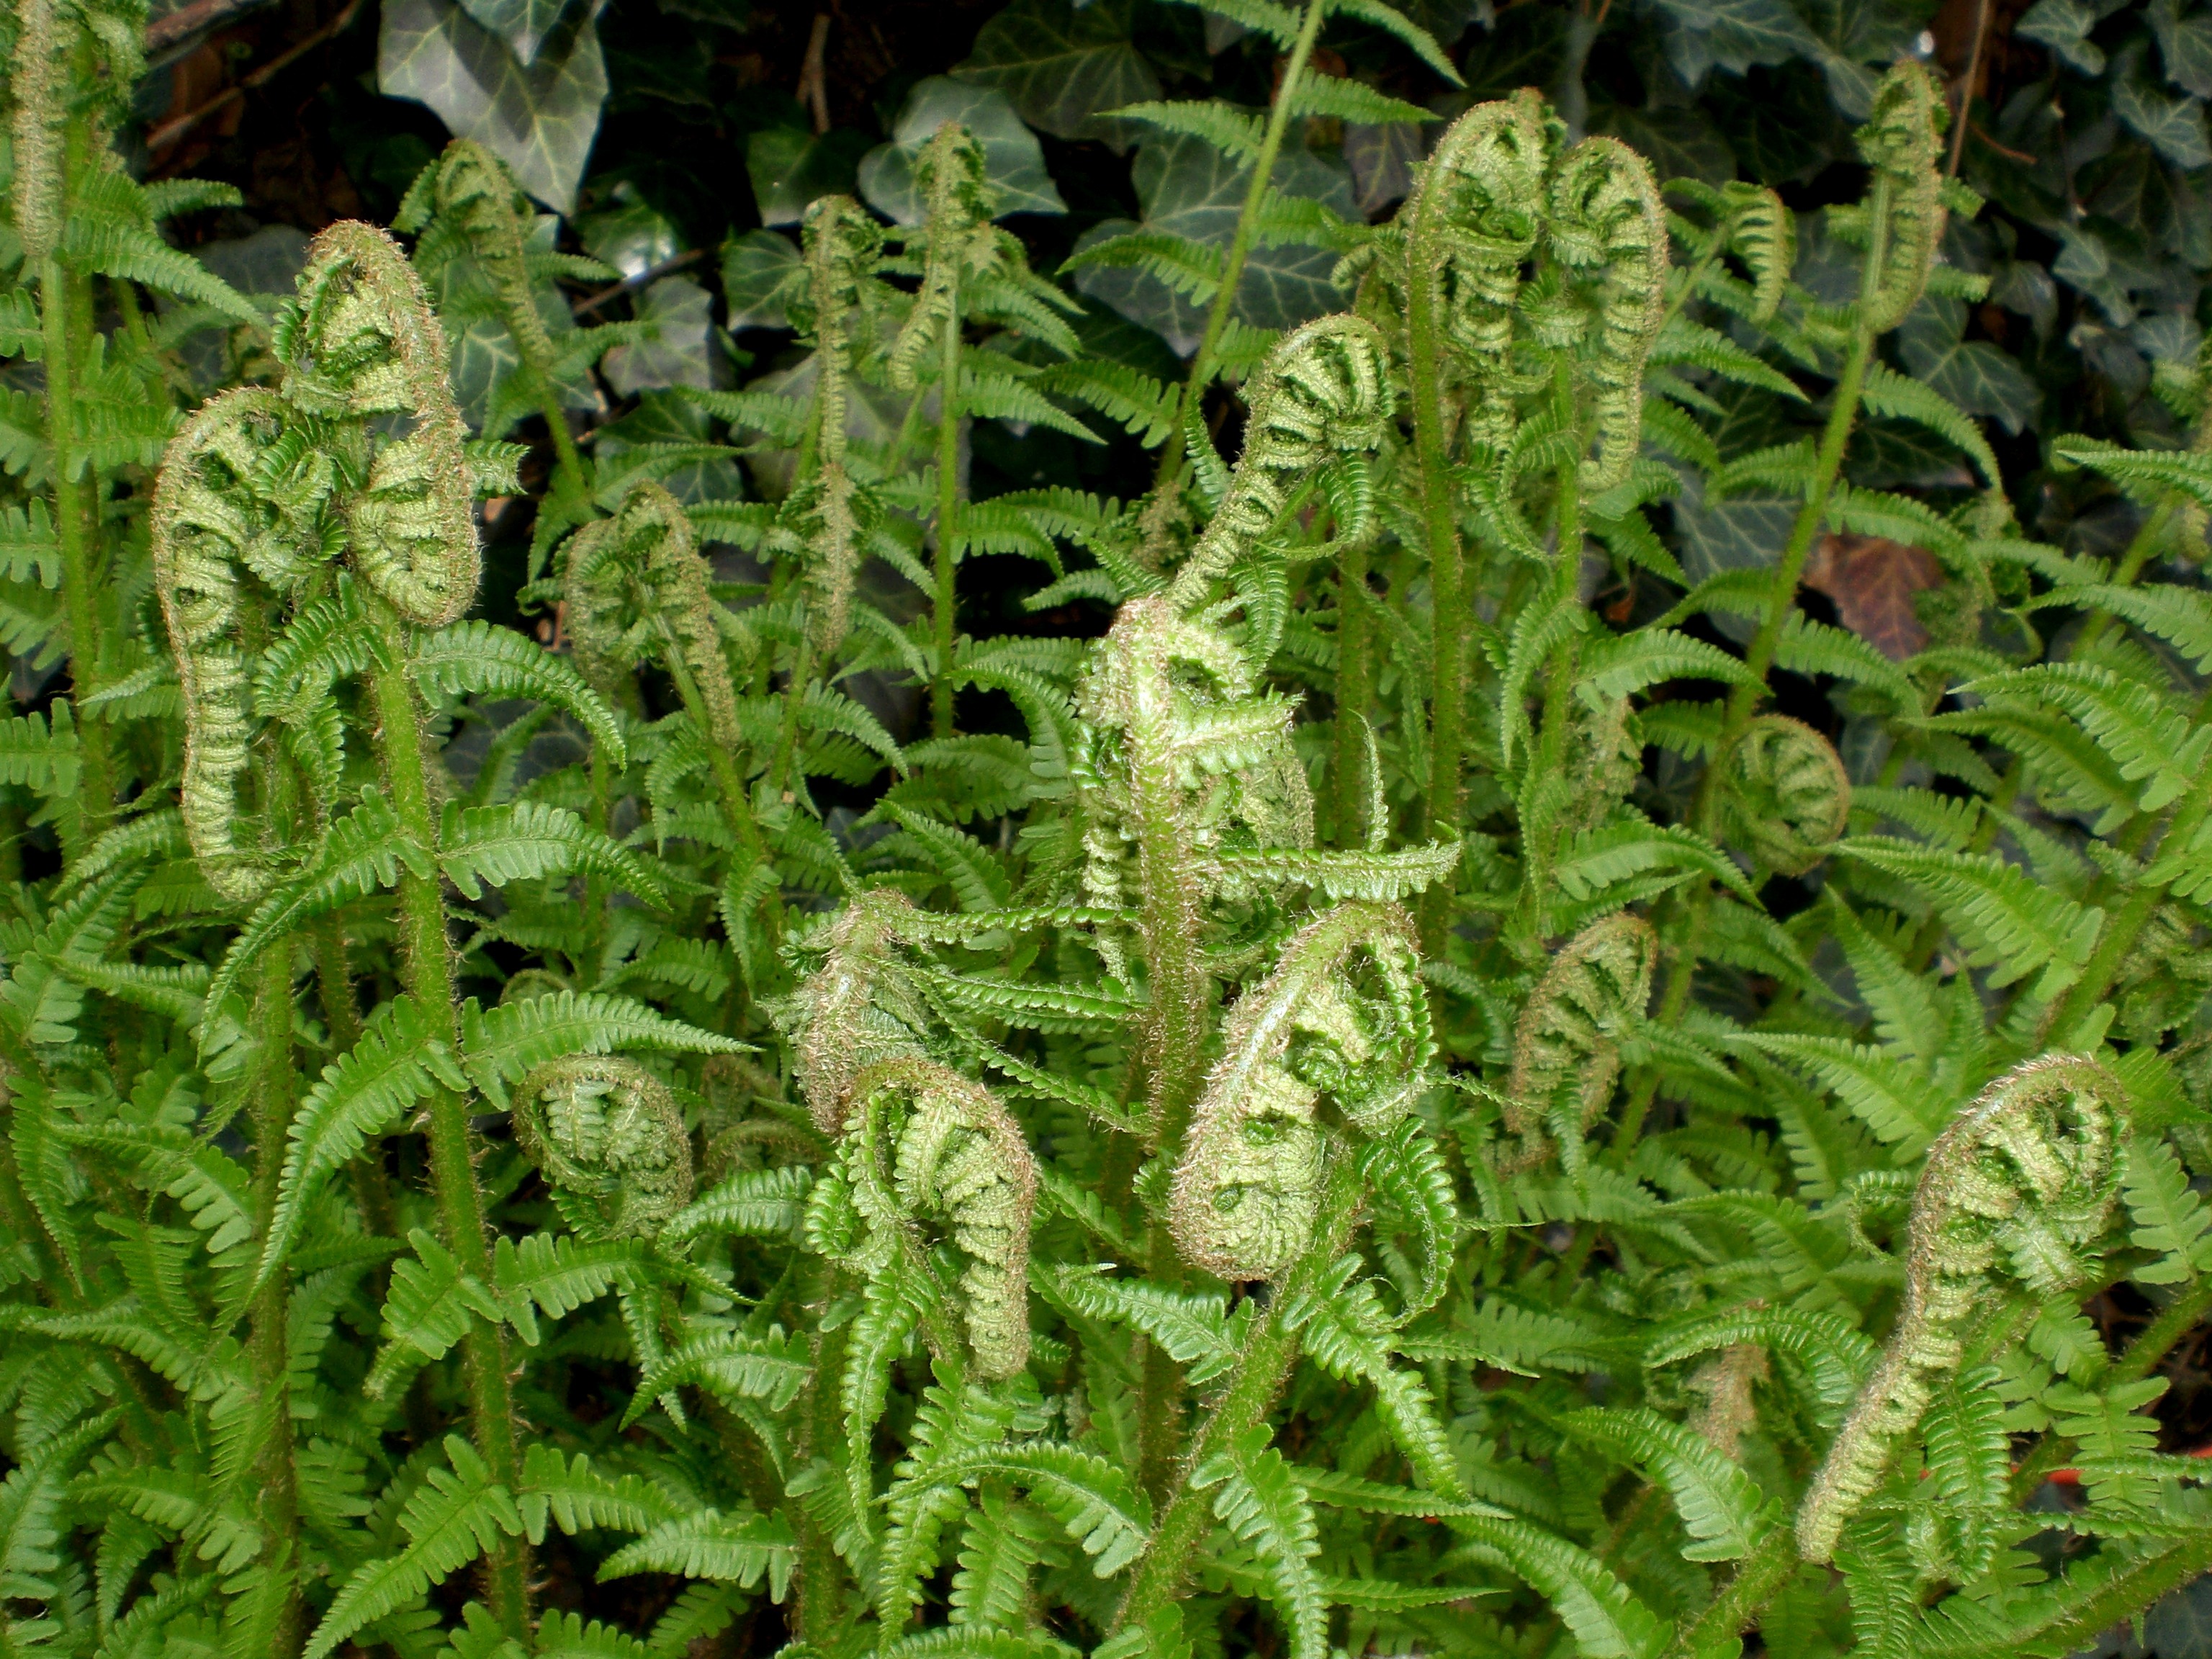
forest, plant, leaf, flower, green, herb, botany, flora, fern, leaf fern, flowering plant, annual plant, land plant, ferns and horsetails, vascular plant, ostrich fern, fiddlehead fern